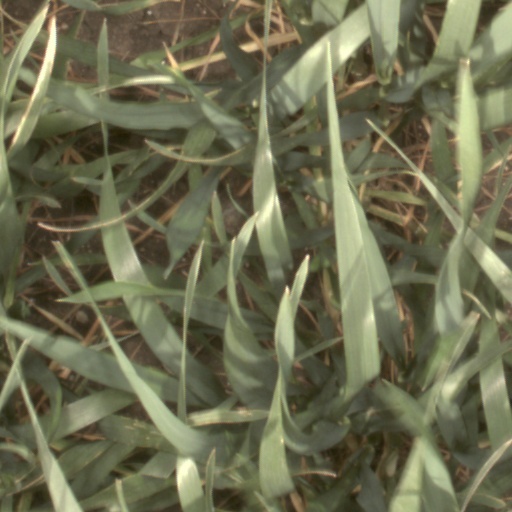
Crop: wheat